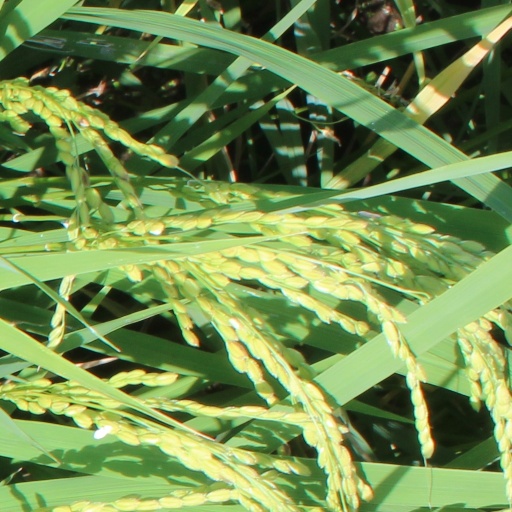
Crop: rice